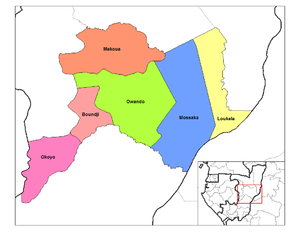
Makoua est un district qui se situe dans le département de la Cuvette de la République du Congo.
Mossaka est un district de la région de la Cuvette en République du Congo. Il a pour capitale la ville de Mossaka.